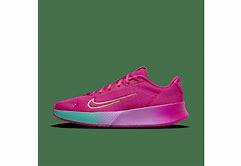
Brand: Nike
Model: Court Vapor Lite 2